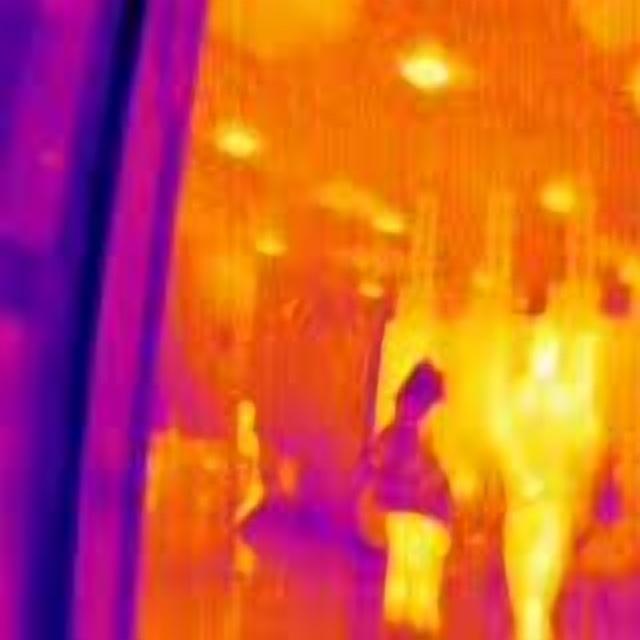
Detected objects:
label: person
label: person
label: person